Scrapbook (film)

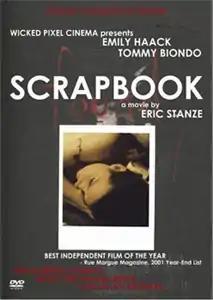

Scrapbook is a 2000 American horror film about a young woman who is kidnapped, held captive, and repeatedly beaten and raped for several days. The title refers to a scrapbook that her captor uses as a record of the ordeals of his victims.